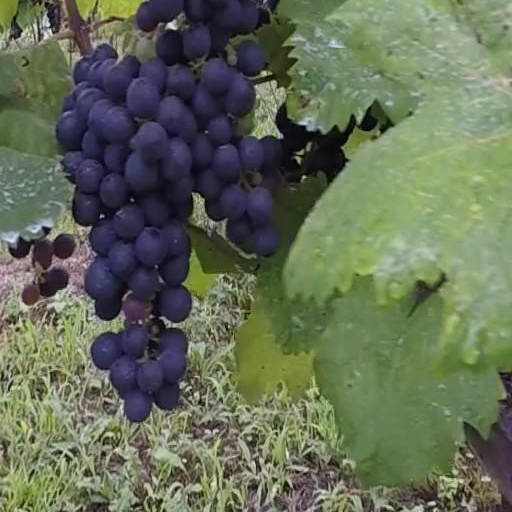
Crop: grape